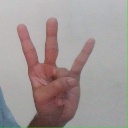
अक्षर: क्ष